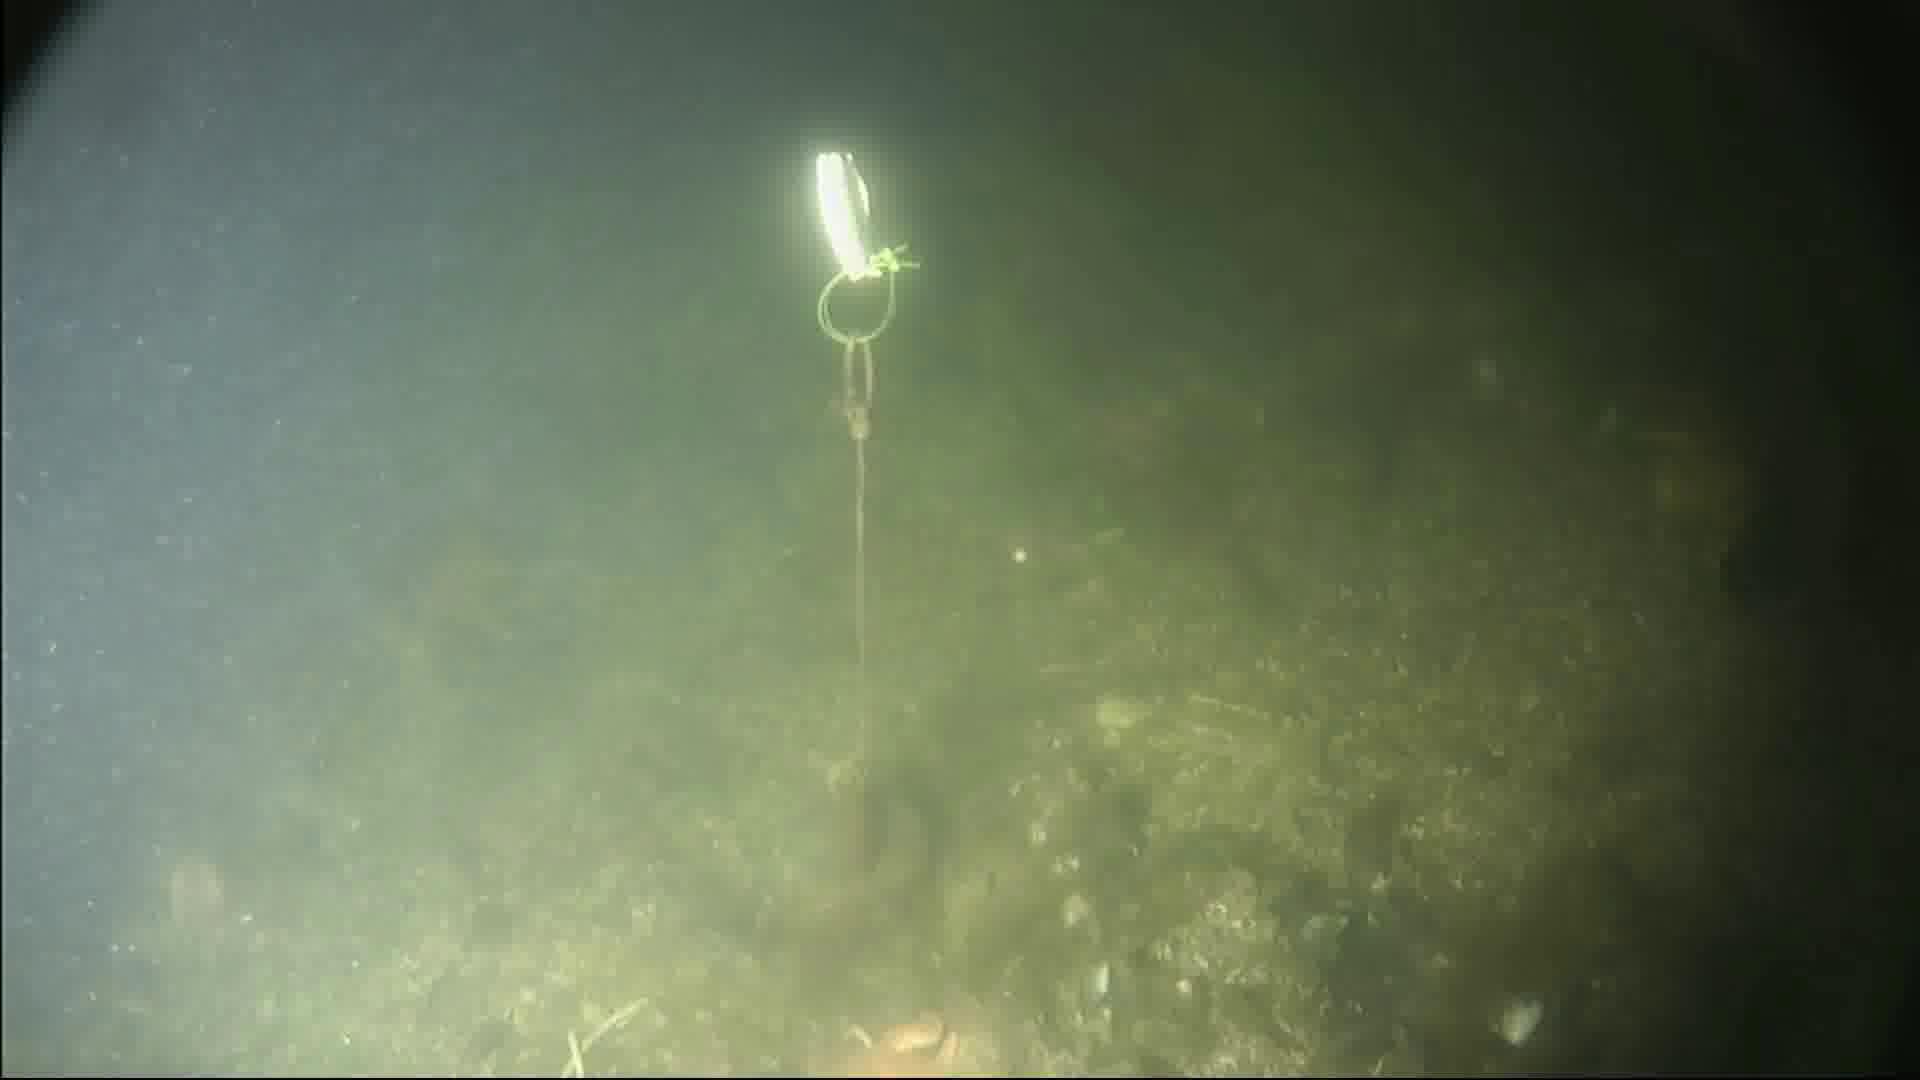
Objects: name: fish
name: crab
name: starfish